Madiha Imam

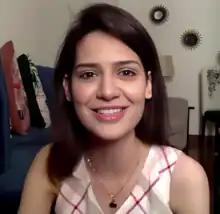
Madiha Imam in 2020

Syeda Madiha Imam is a Pakistani VJ-turned-actress and television host. She is known for her roles in "Heer" (2015) and "Dhaani" (2016).